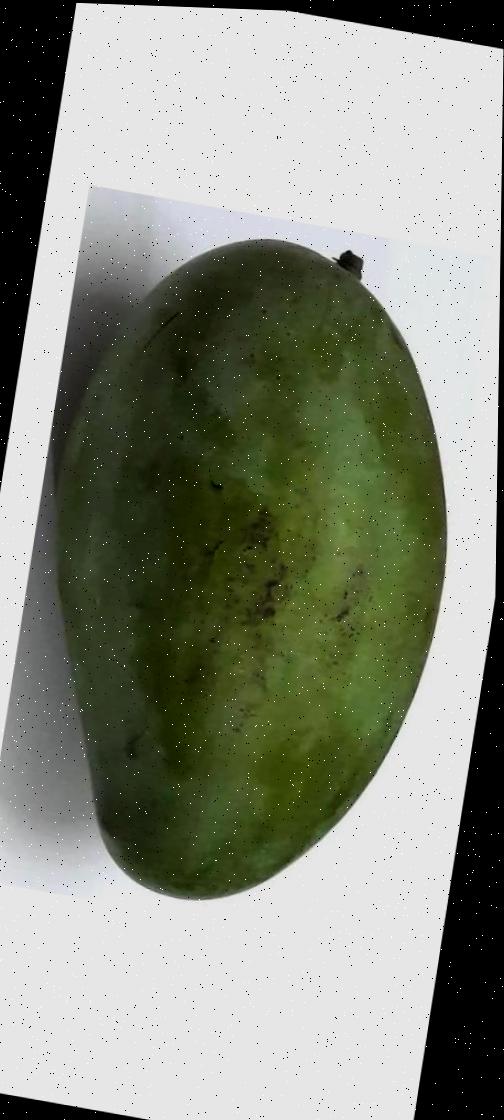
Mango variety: Amrapali